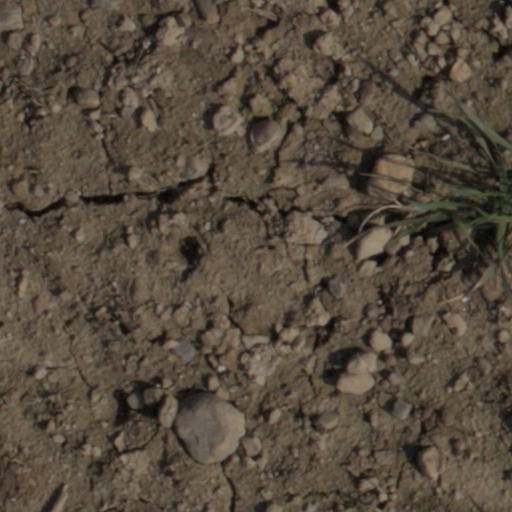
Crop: wheat